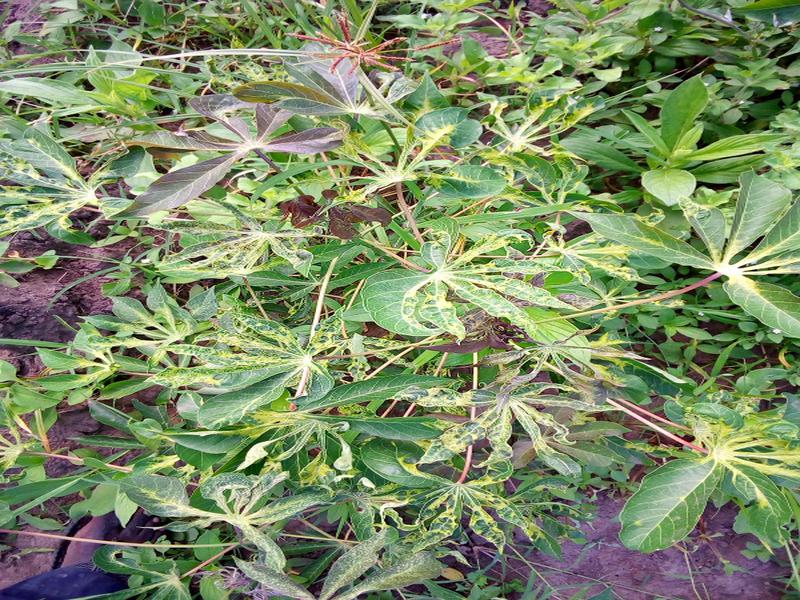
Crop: cassava
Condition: mosaic_disease